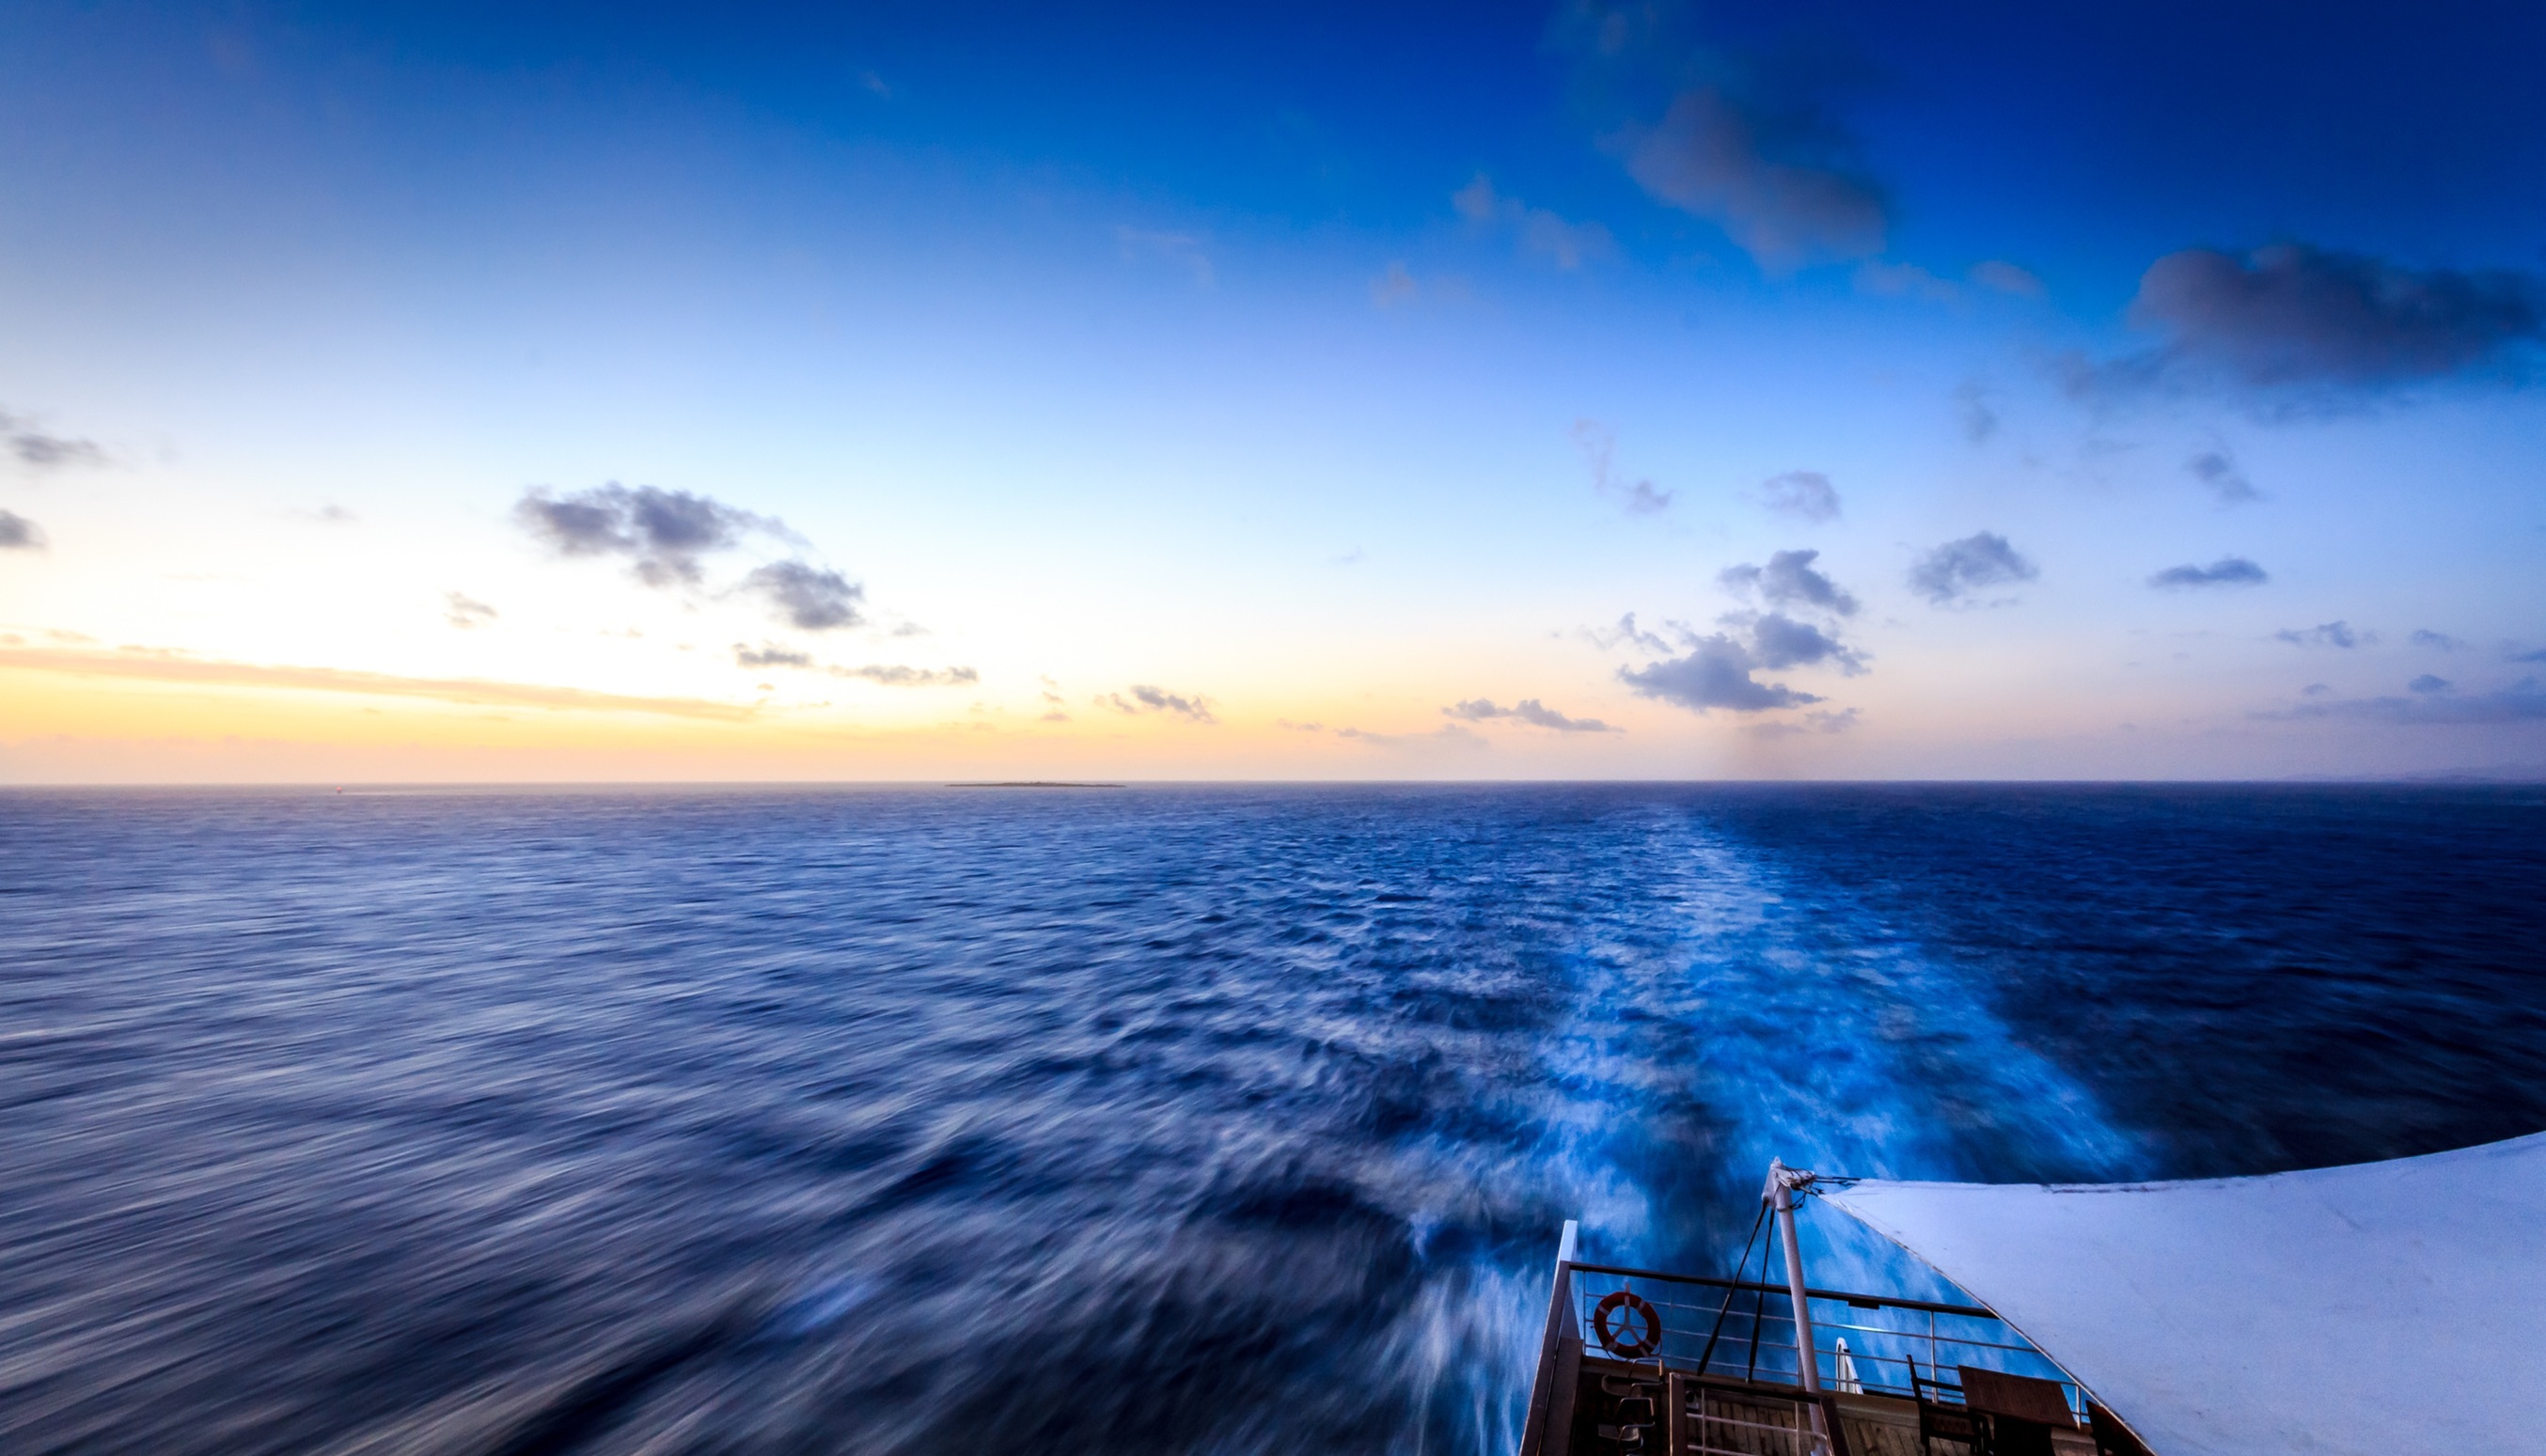
sea, coast, water, ocean, horizon, cloud, sky, sunrise, sunset, boat, sunlight, shore, wave, dawn, dusk, vehicle, cape, wind wave